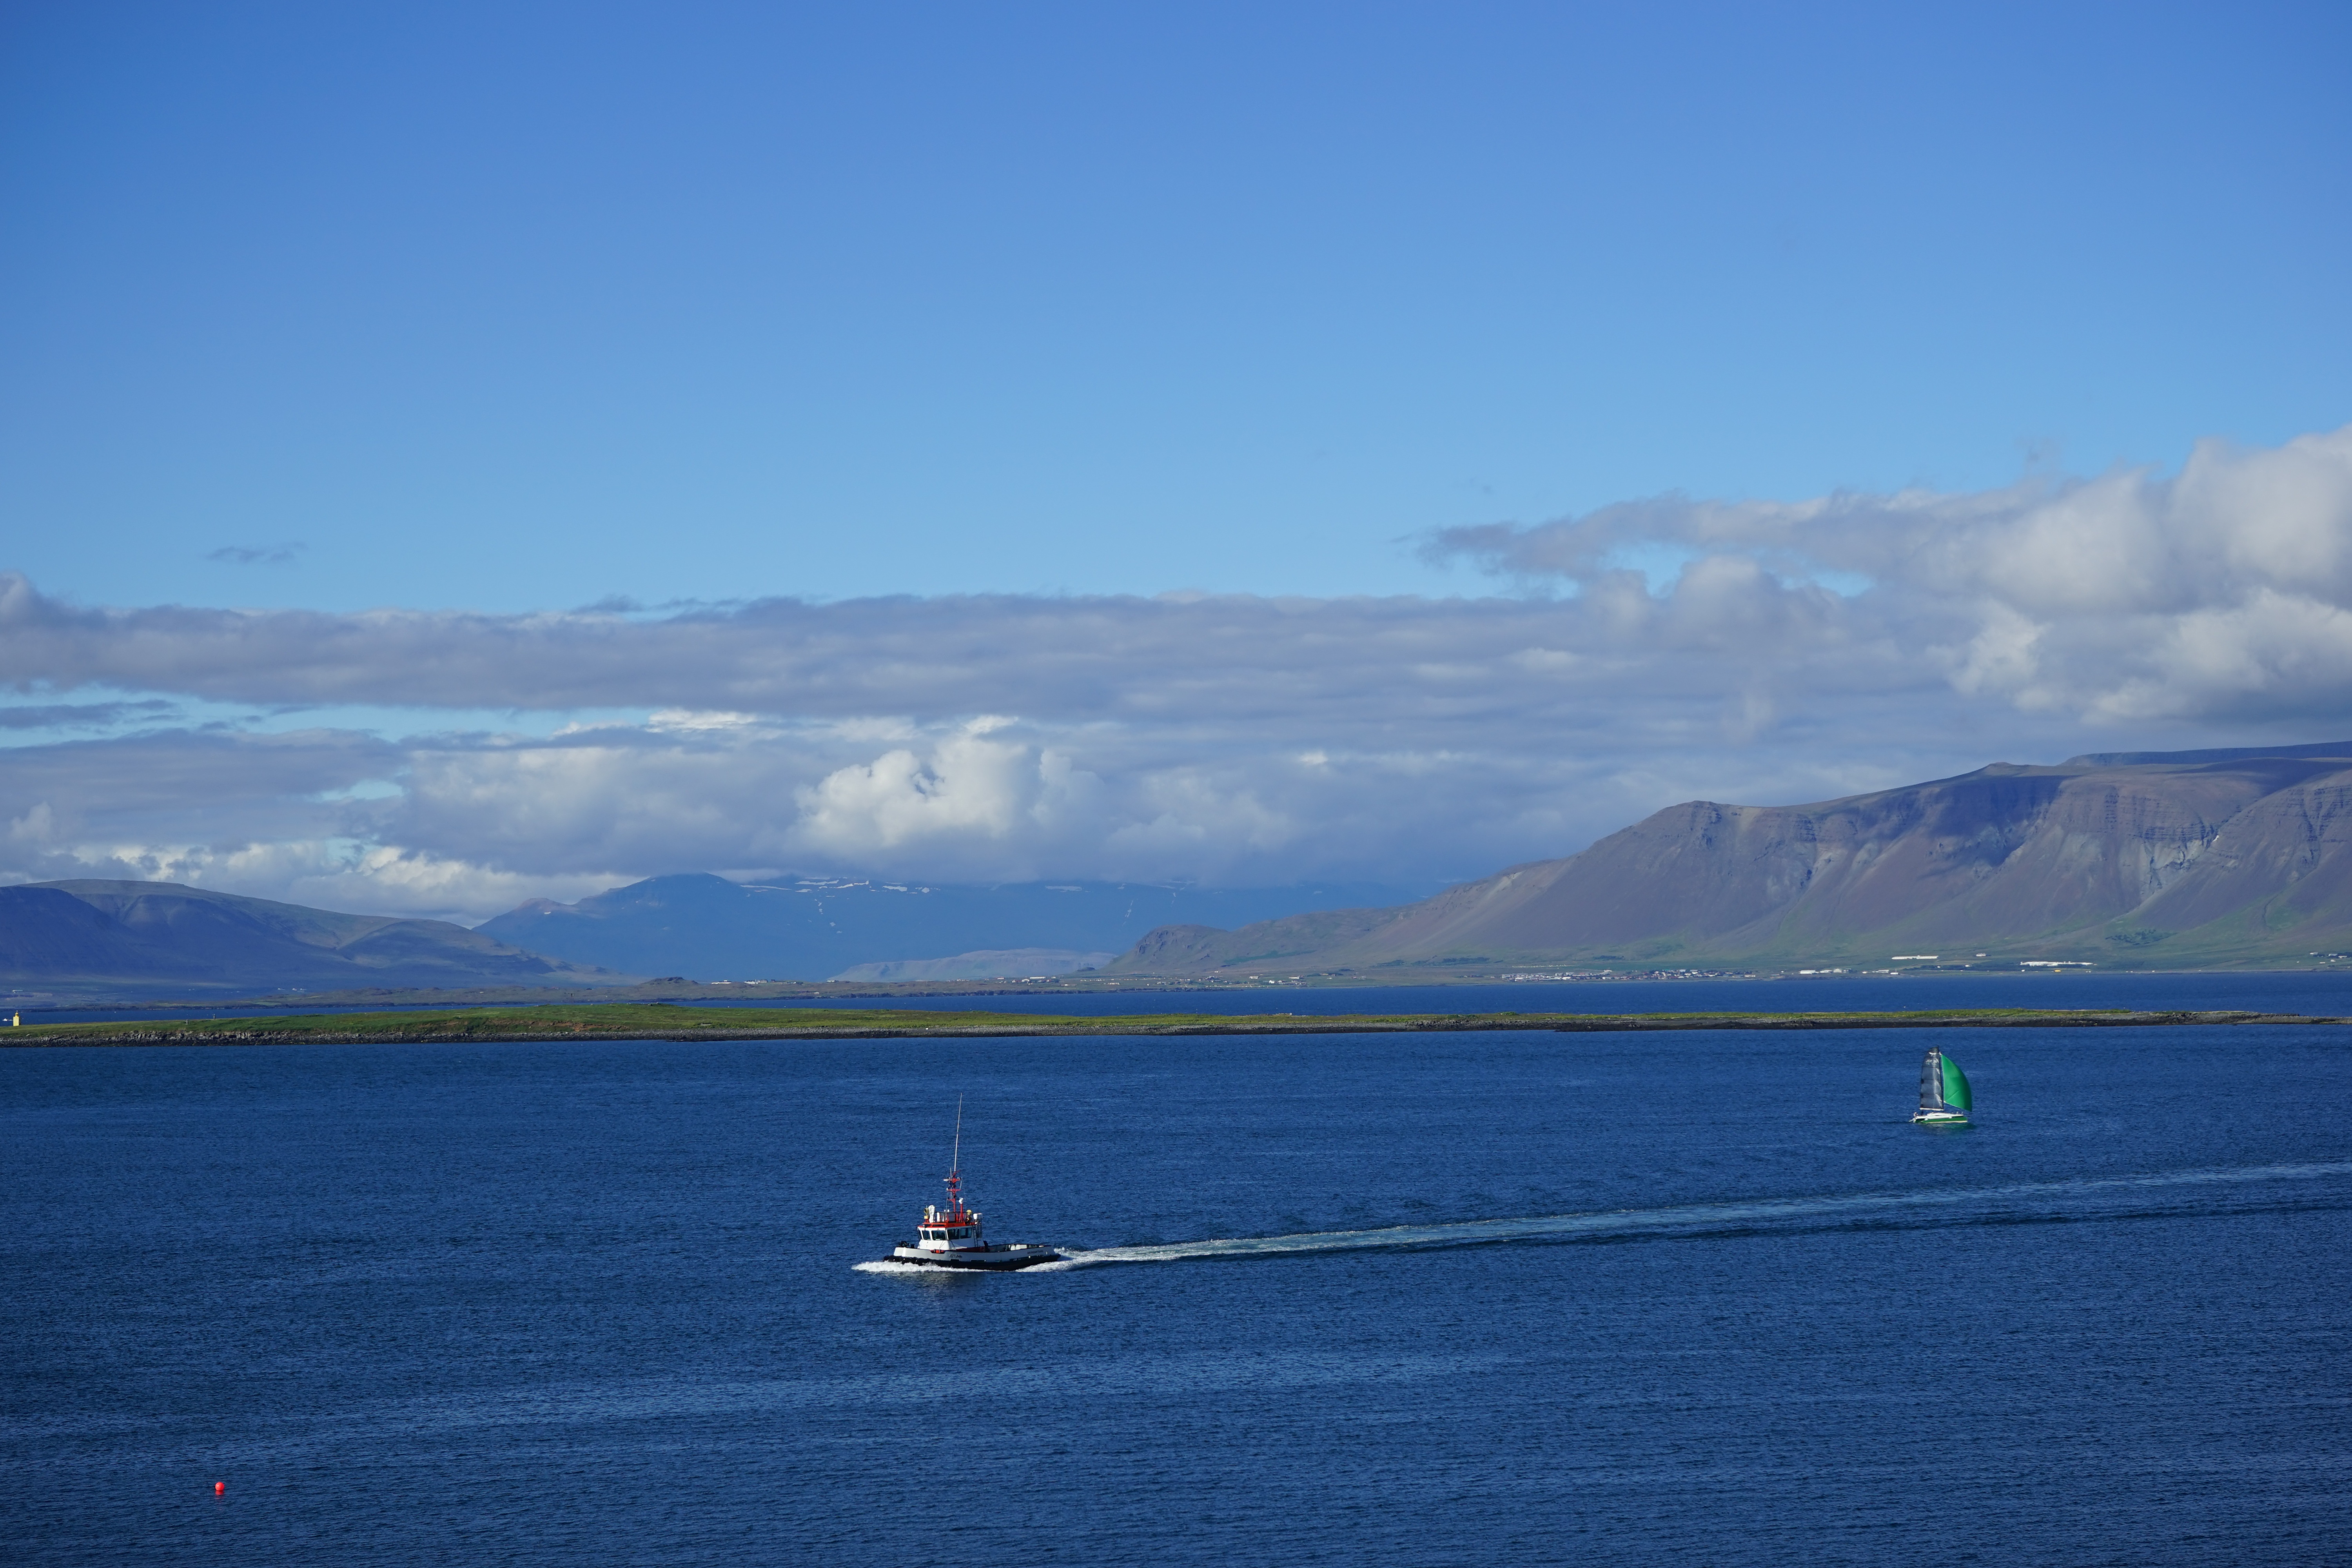
sea, coast, ocean, horizon, mountain, cloud, boat, shore, wave, lake, panorama, vehicle, sailing, bay, fjord, iceland, reservoir, body of water, boating, tug, loch, booked, reykjavik